Development of tidal stream generators

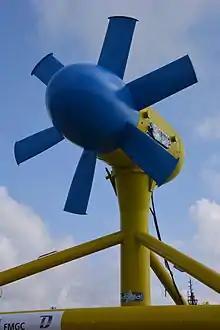
Sabella D10 turbine

Sabella SAS was a French SME based in Quimper, Brittany that has been developing tidal turbines since 2008, however the company was placed into receivership in October 2023. The company had developed two main variants of their technology.